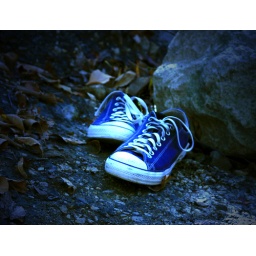
They were just sitting there while the boys were in the water, had to do it.....